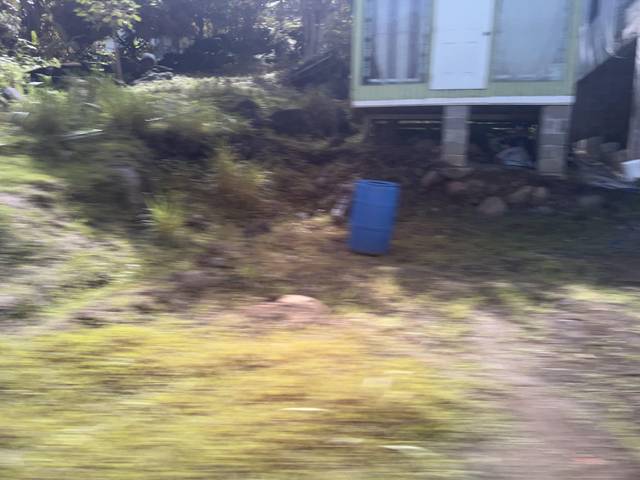
Region: Grenada
Coordinates: 12.069, -61.738